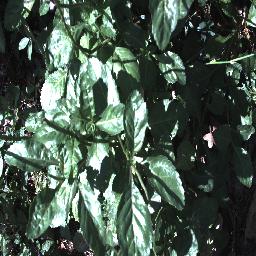
Label: lantana